Sky position (RA, Dec in degrees): 173.658, 0.3526
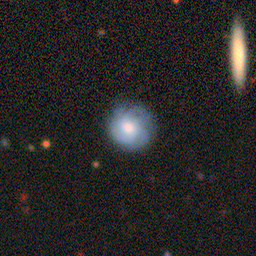
Galaxy morphology: Unbarred Tight Spiral Galaxies